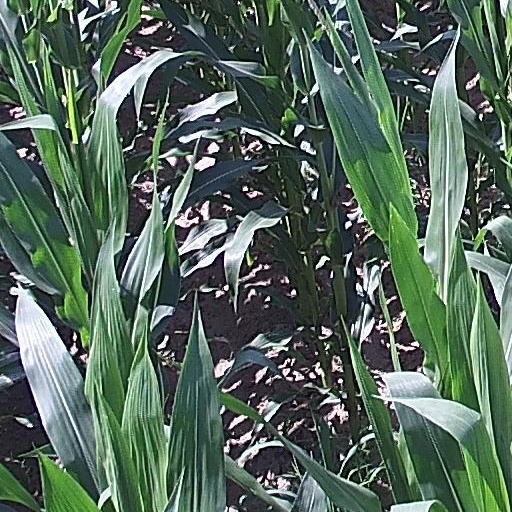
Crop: maize; corn